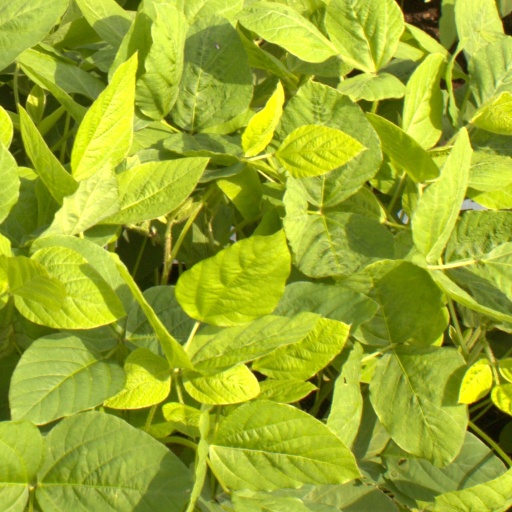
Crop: soybean